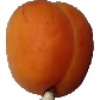
Label: apricot